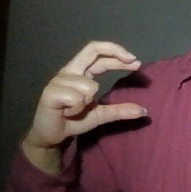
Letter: thal